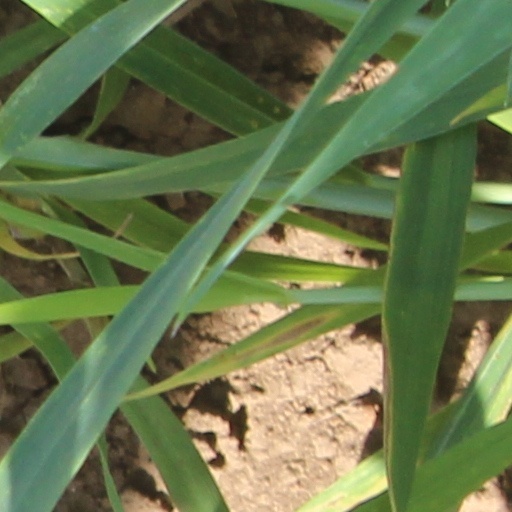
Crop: wheat